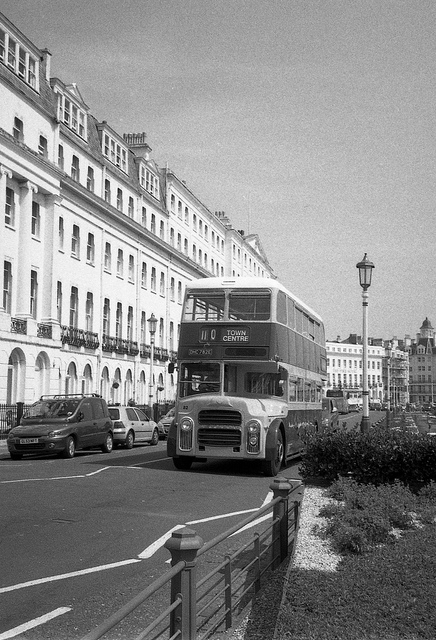
A picture of a double decker bus as well as other cars on the street.

A DOUBLE DECKER BUS DRIVING DOWN THE ROAD.

The city bus is traveling down the street.

Large double decker bus passing alongside a white building.

a double decked bus rides on city street